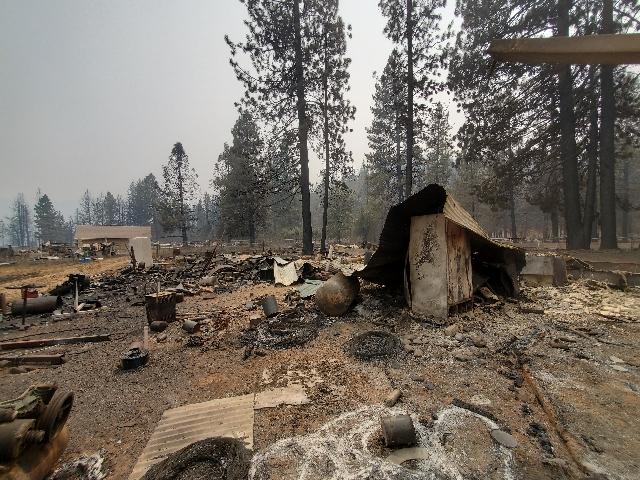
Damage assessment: destroyed